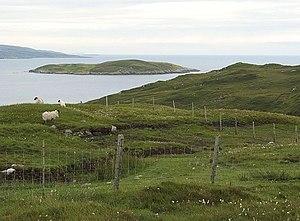
Soay Mòr est une petite île à proximité de Harris, la région méridionale de Lewis et Harris, principale île des Hébrides extérieures au Nord-Ouest de l'Écosse.